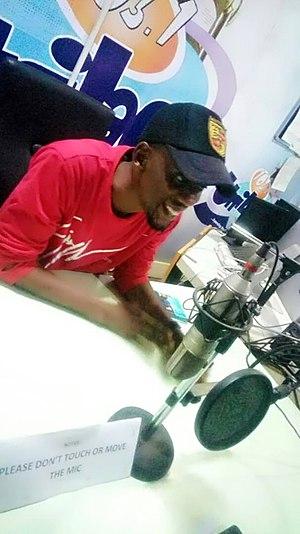
Donatus Chikadibia Nwaogu née le 20 mai 1990, est un chanteur nigérian de gospel, compositeur, producteur de disques, entrepreneur sur Internet et programmeur informatique. Il joue de la musique sous le nom de scène St. Chika.